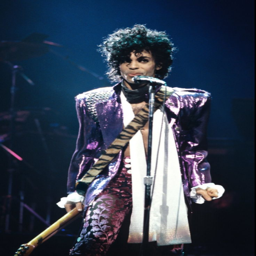
a look back at 30 of the artist 's most memorable outfits